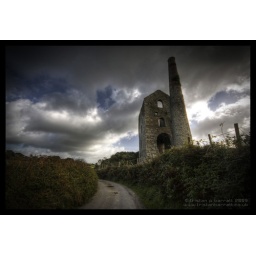
An unknown engine house down a back road near St Day. I shall identify this one dreckly...